List of amphibians and reptiles of Nebraska

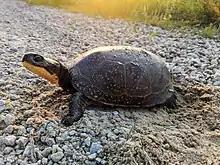
Blanding's turtle, an endangered species found in Nebraska

Thirteen species of amphibians and forty-seven species of reptiles are native to the U.S. state of Nebraska. This list only includes native species.